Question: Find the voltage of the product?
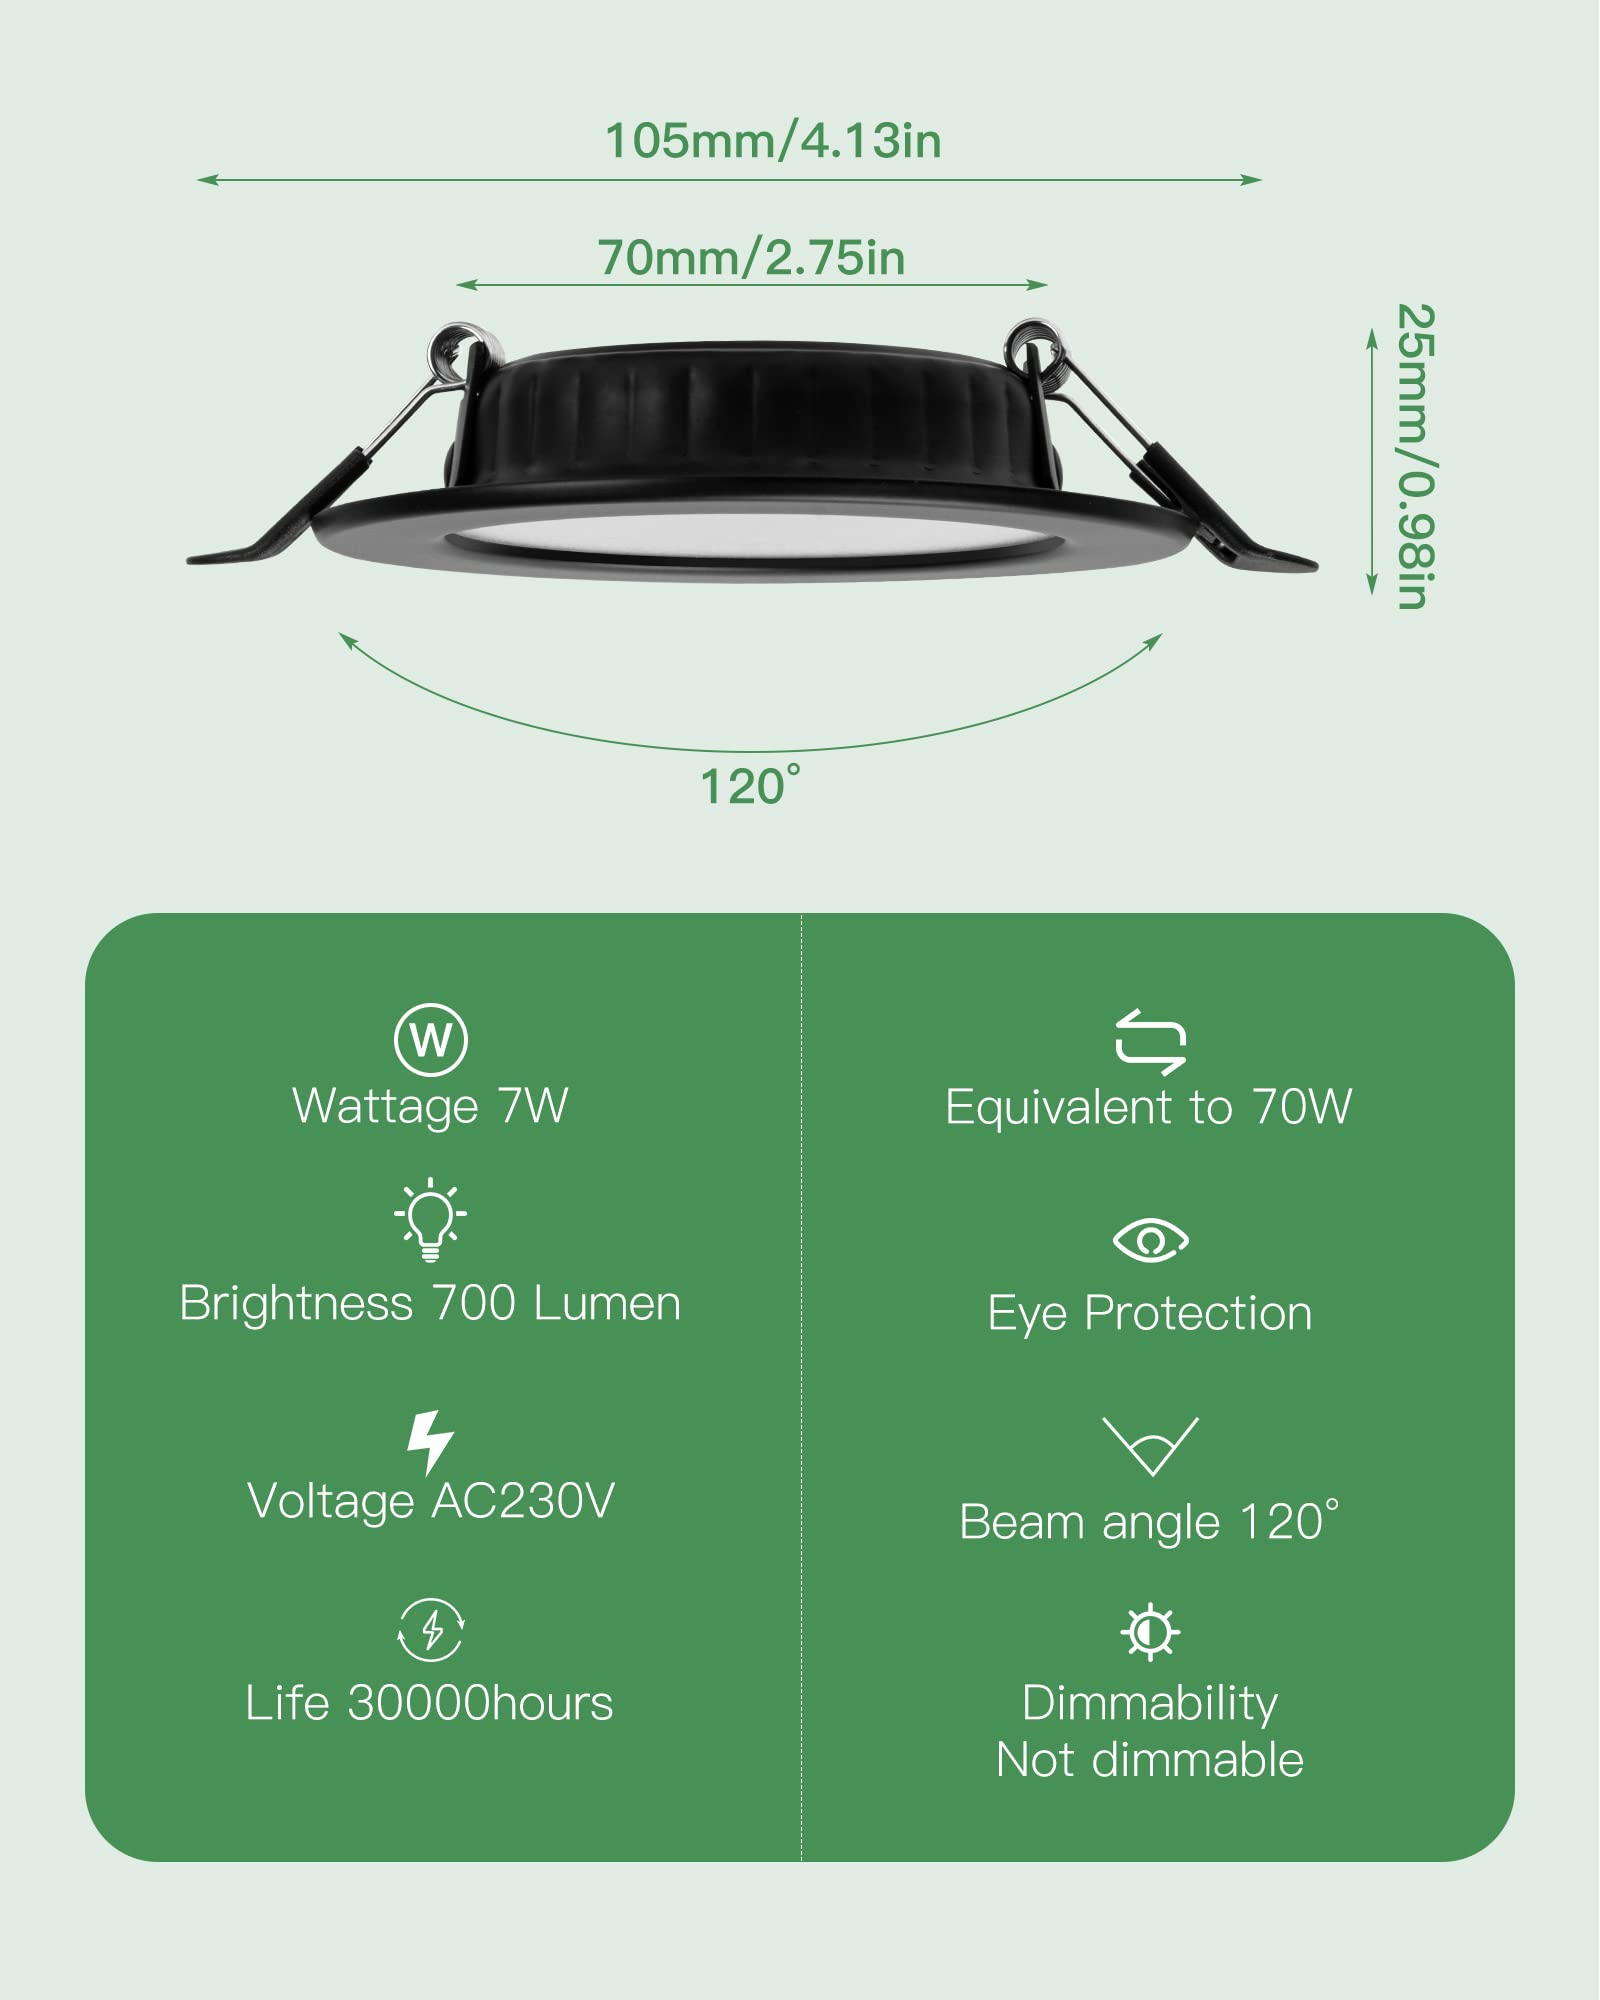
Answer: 230.0 volt